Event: Nepal Earthquake
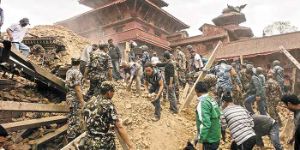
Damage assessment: damage